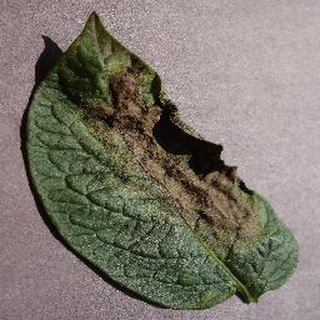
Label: potato_late_blight